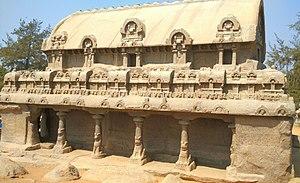
Les cinq Ratha — Yudhishthira, Bhima, Arjuna, Draupadi et Nakula-Sahadeva — sont des monuments monolithiques de tailles et de formes différentes excavés dans un seul bloc de roche d'une petite colline, descendant en pente douce vers le sud, au sud du village de Mahabalipuram au Tamil Nadu en Inde.